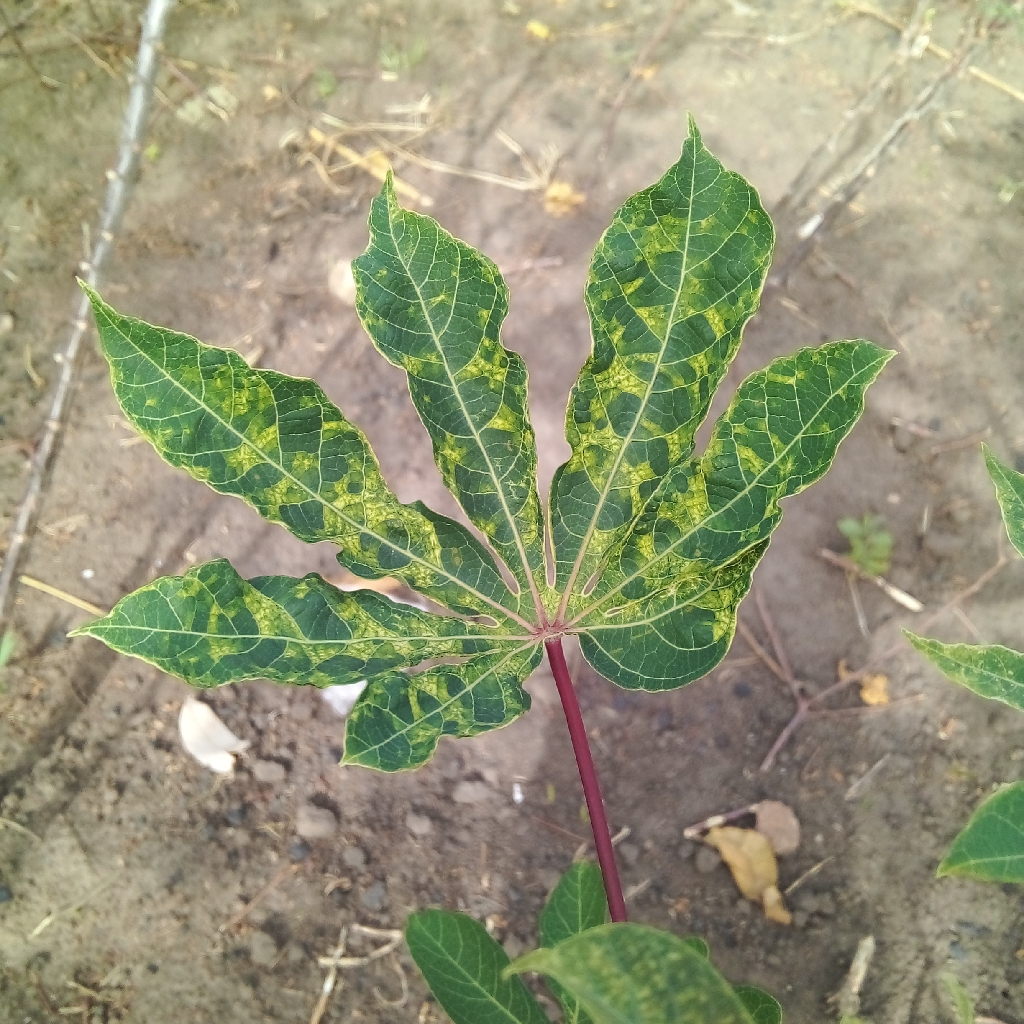
Label: cassava mosaic disease (cmd)